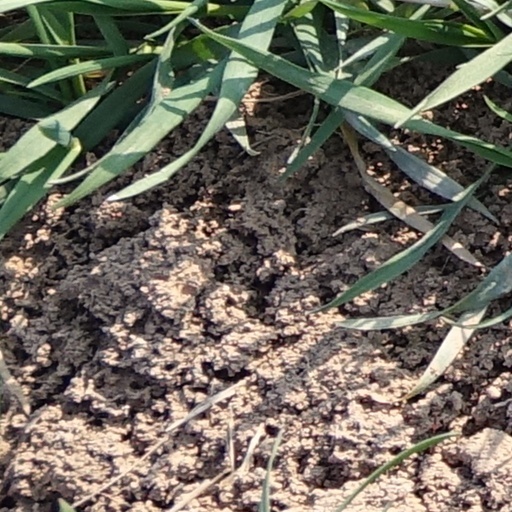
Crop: wheat